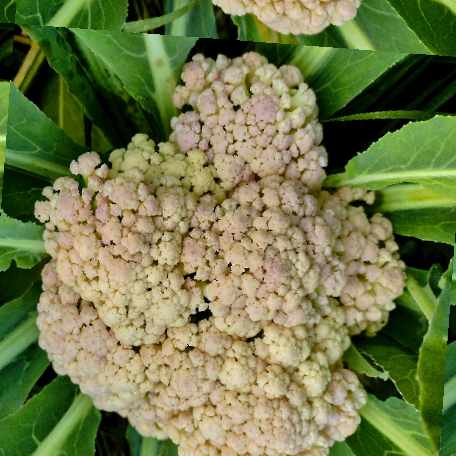
Label: Bacterial spot rot